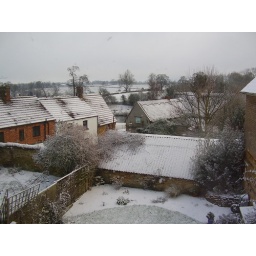
View from my brother's bedroom window in Holcot, Northamptonshire, 27th Dec, 2005